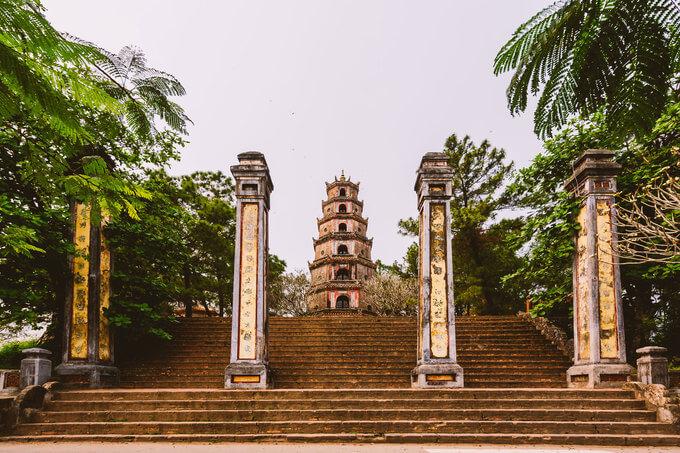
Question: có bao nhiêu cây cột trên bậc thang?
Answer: có bốn cây cột trên bậc thang